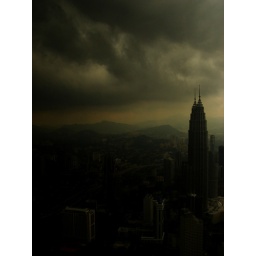
This series was shot from the menara television tower in kuala lumpur.